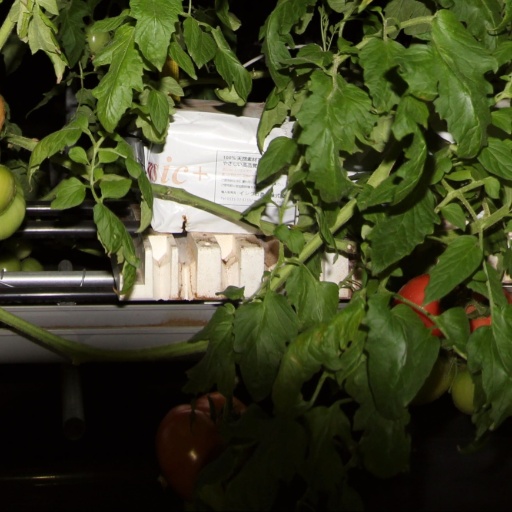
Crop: tomato